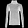
Label: Pullover